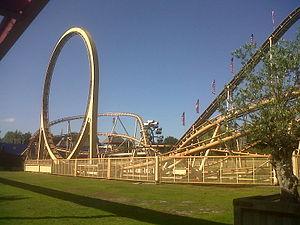
Schlitterbahn Waterpark Resort